Romanians

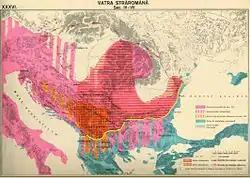
Map showing the area where the Latin language was spoken in pink during the Roman Empire between the 4th and 7th century (including the territory of present-day Romania)

The Diocese of Dacia (circa 337–602) was a diocese of the later Roman Empire, in the area of modern-day Balkans. The Diocese of Dacia was composed of five provinces, the northernmost provinces were Dacia Ripensis (the Danubian portion of Dacia Aureliana, one of the cities of Dacia Ripensis in today Romania is Sucidava) and Moesia Prima (today in Serbia, near the border between Romania and Serbia). The territory of the diocese was devastated by the Huns in the middle of 5th century and finally overrun by the Avars and Slavs in late 6th and early 7th century.